Air transports of heads of state and government

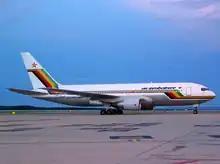
Air Zimbabwe's "Presidential" Boeing 767-200ER

The Tanzania Government Flight Agency operates a Gulfstream G550 (5H-ONE) and a Fokker F28-3000 (5H-CCM), and a Fokker 50 (5H-TGF). Whenever a plane is carrying the president, it uses the callsign "TANZANIA 001".